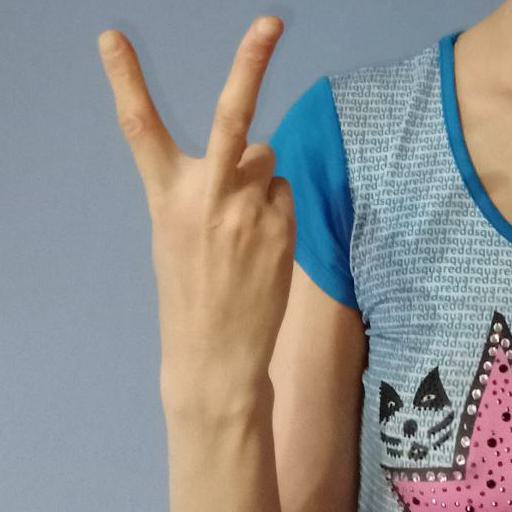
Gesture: peace_inverted